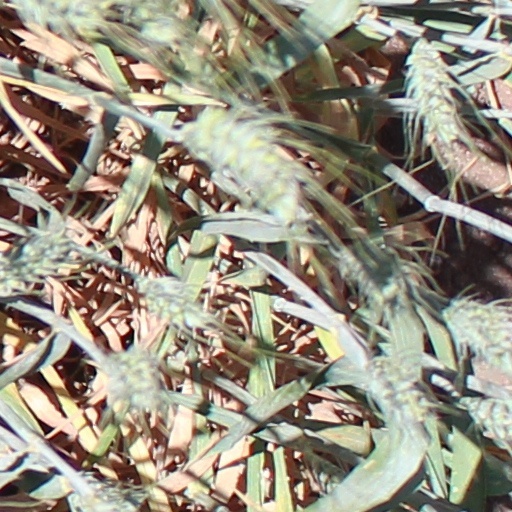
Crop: wheat